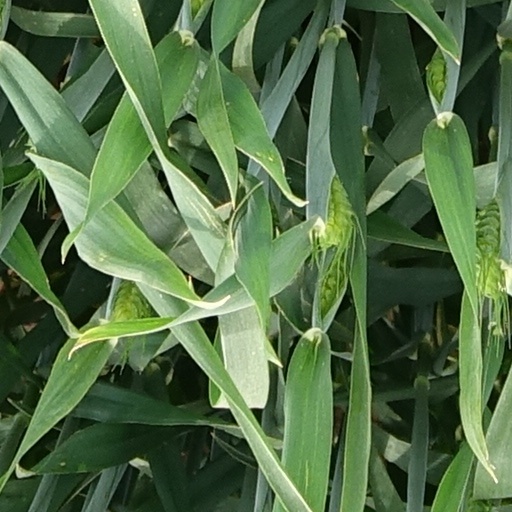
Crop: wheat